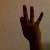
The image shows a hand gesture representing the number 9 in Indian Sign Language.